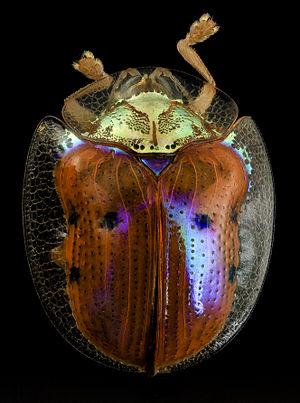
Charidotella est un genre d'insectes coléoptères de la famille des Chrysomelidae, originaire du continent américain.